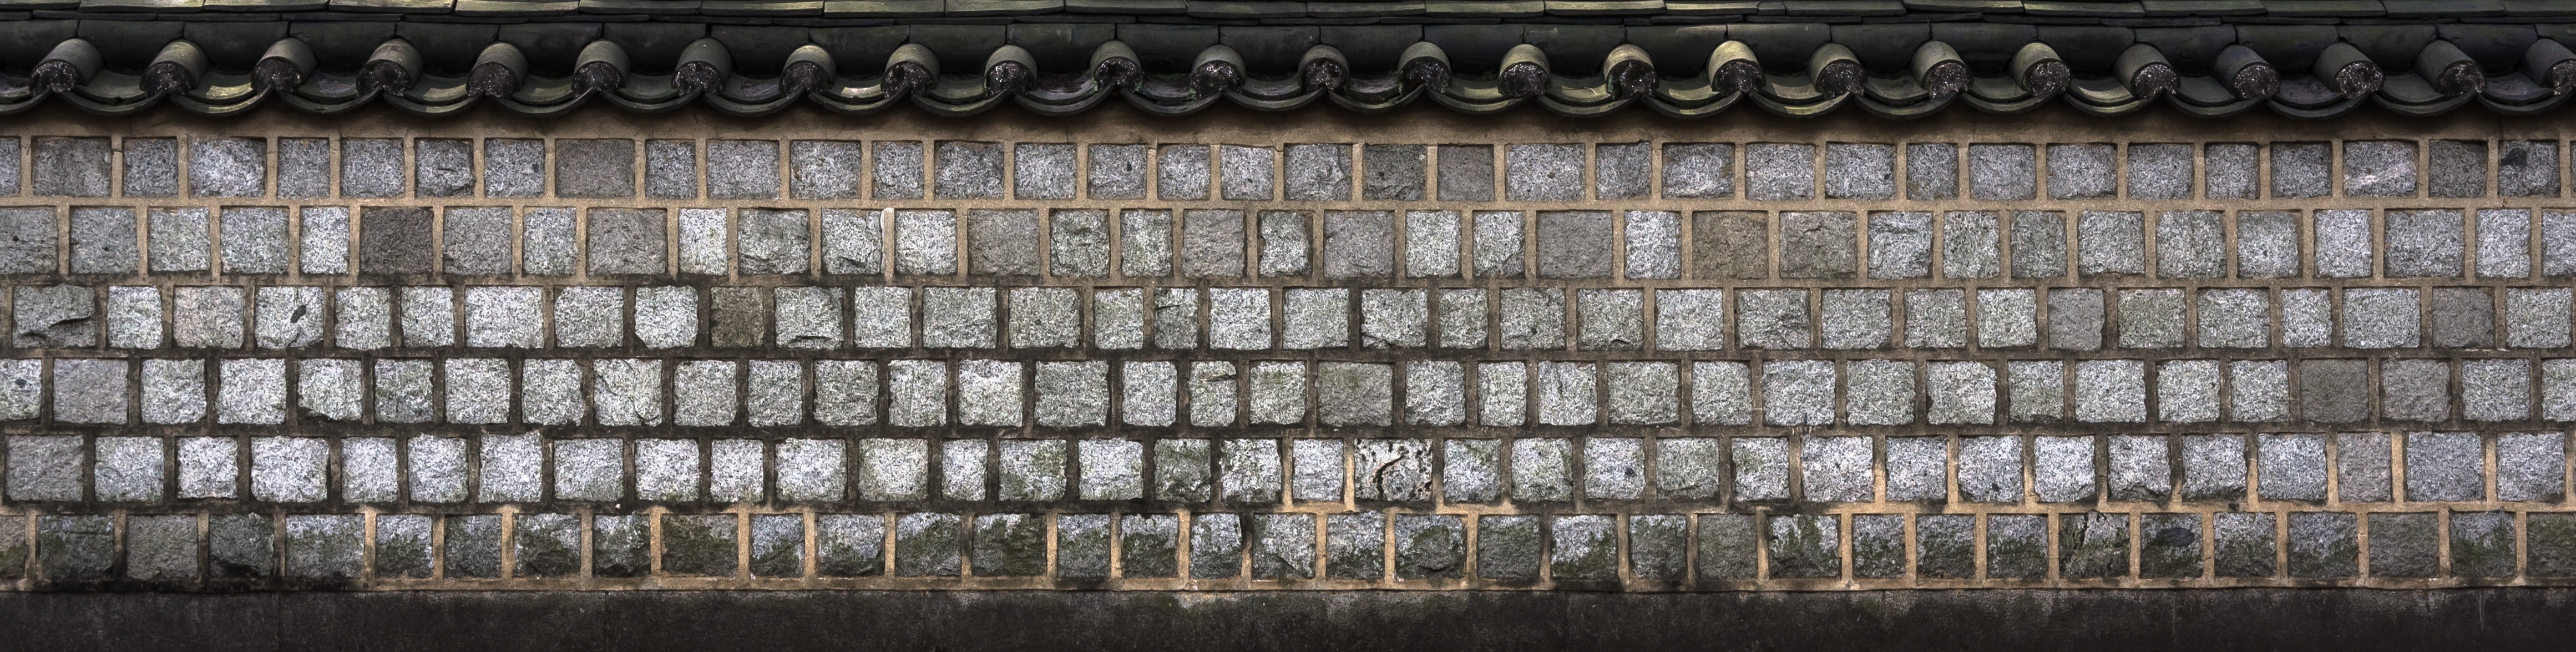
wood, texture, interior, old, wall, stone, wild, construction, pattern, square, stone wall, brick, interior design, block, grey, background, rectangle, traditional, roof tile, damme, hanok, a straight line, window covering